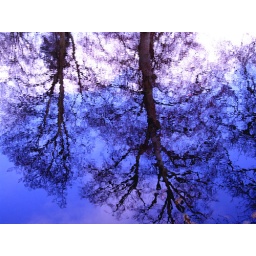
Reflections of trees and clouds in one of the lakes at Stowe Landscape Gardens.